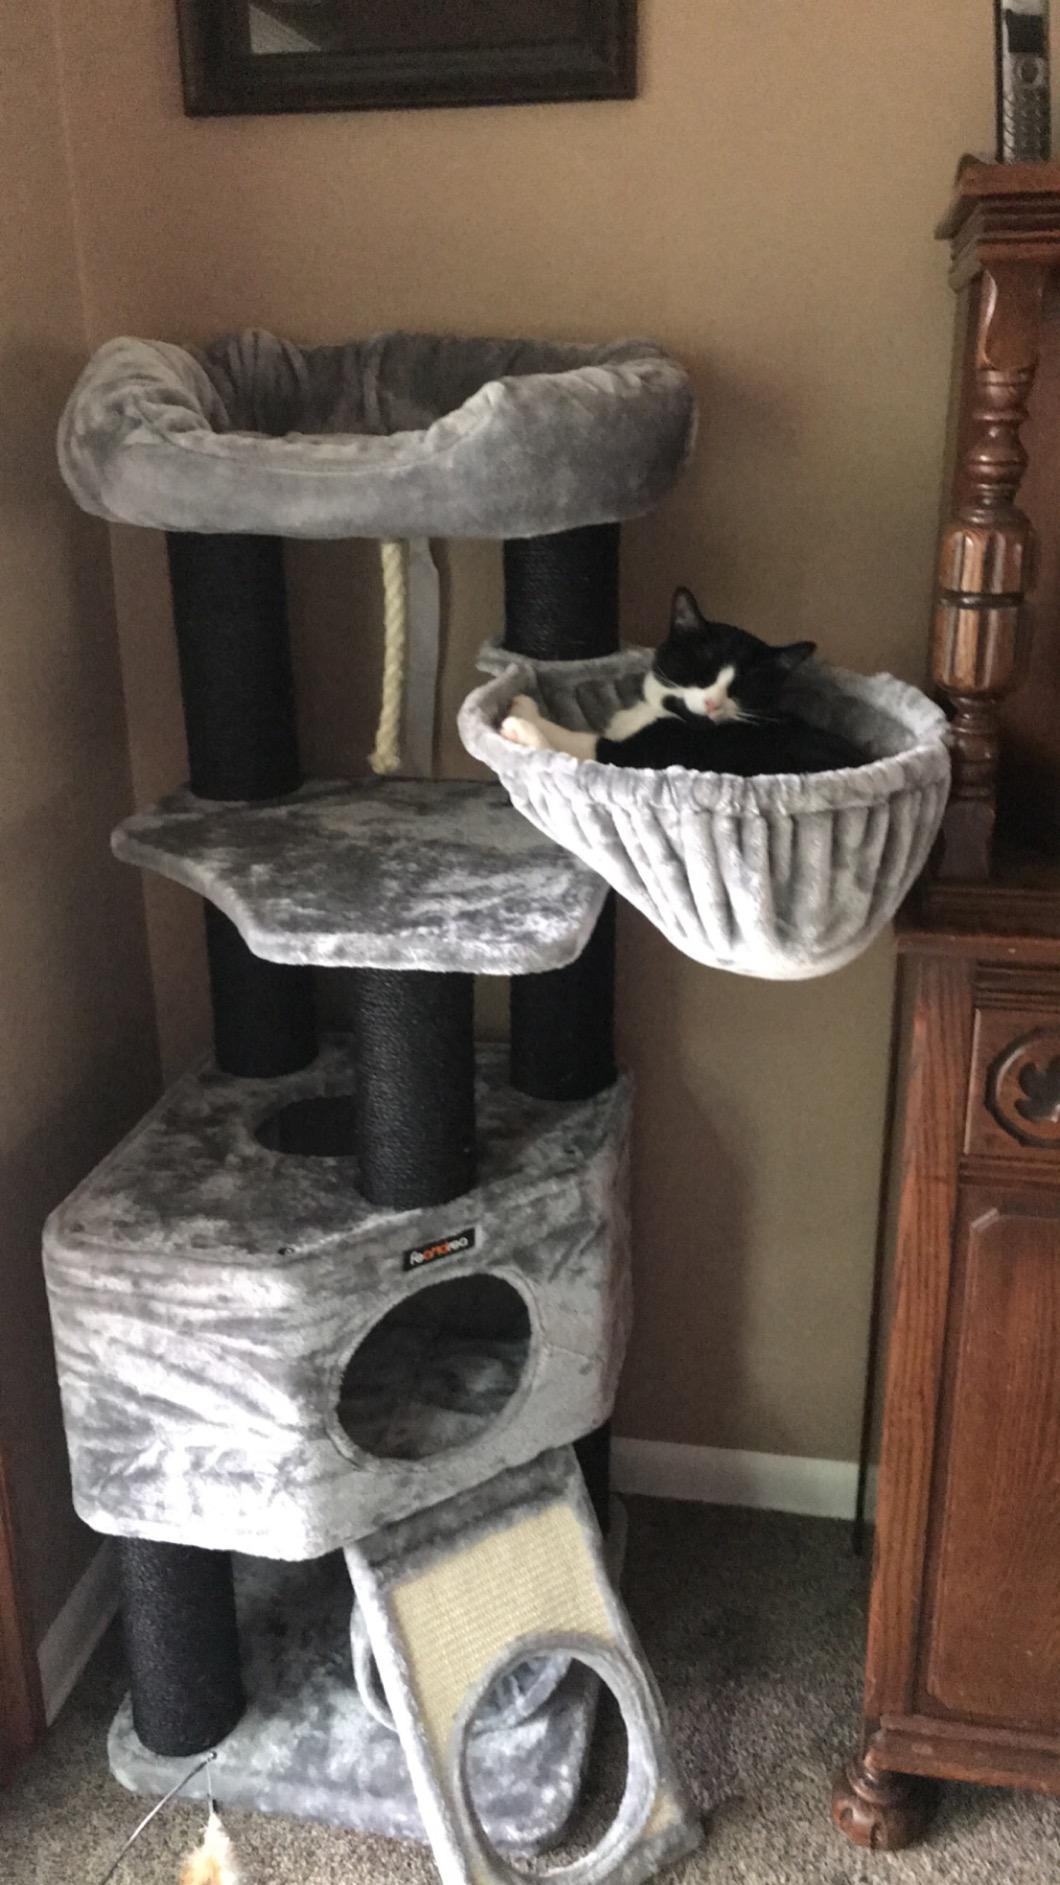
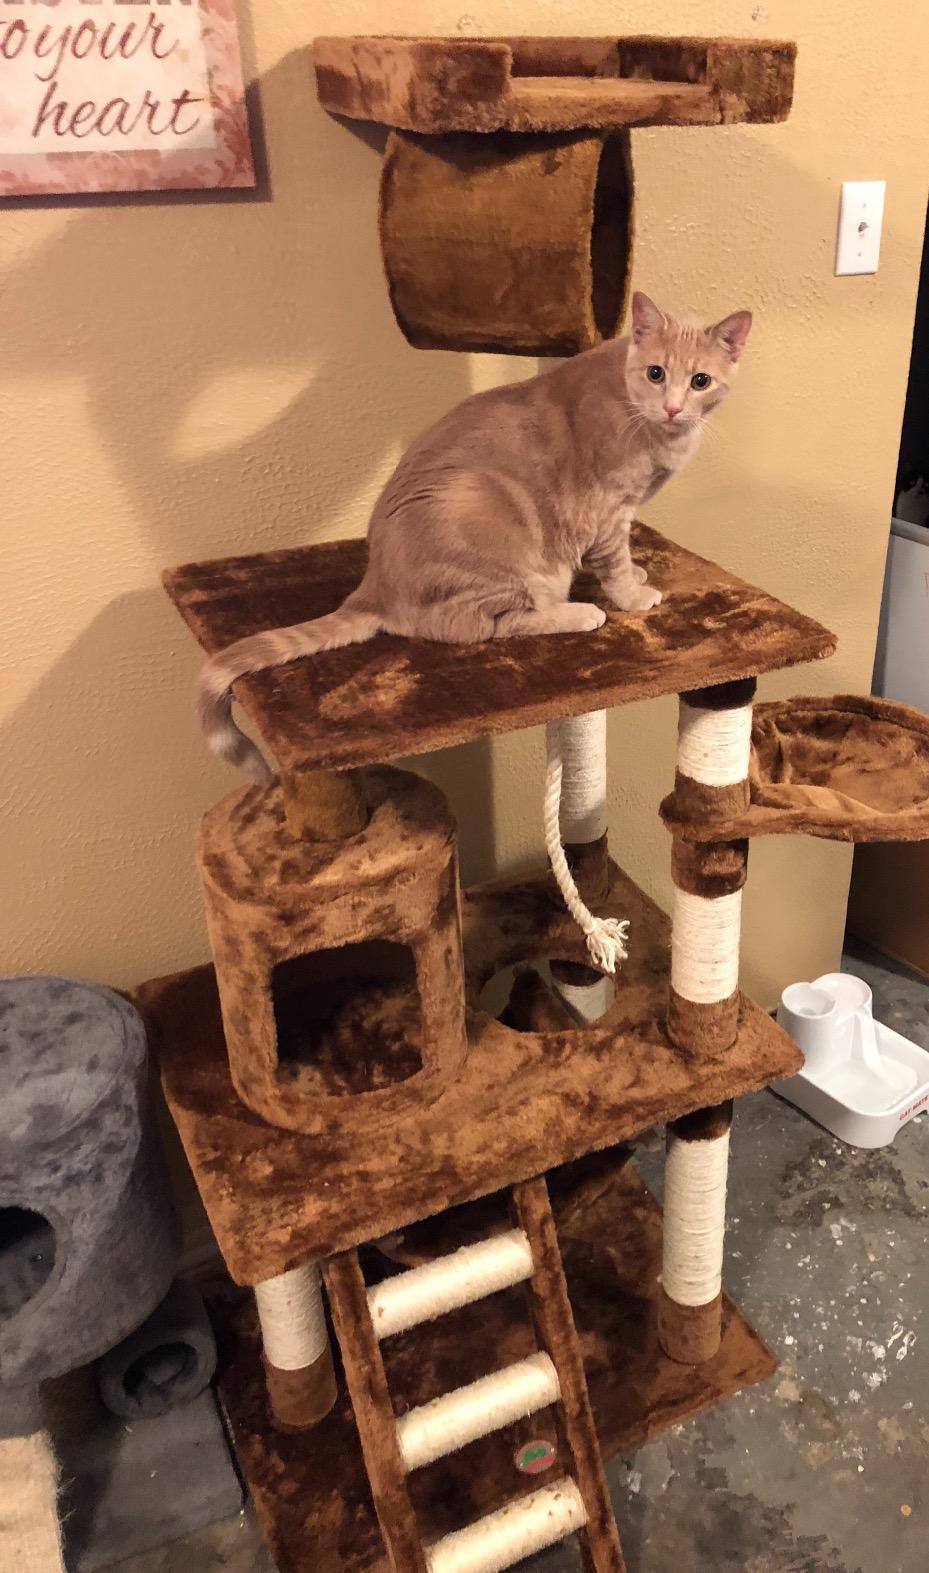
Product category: items_cat tree
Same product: no